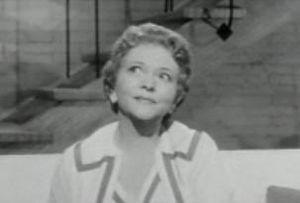
Jessie Royce Landis est une actrice américaine, née Jessie Royce Medbury à Chicago le 25 novembre 1896, décédée d'un cancer à Danbury le 2 février 1972.